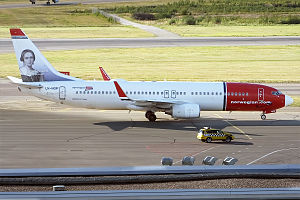
Camilla Collett
Portrættet af Camilla Collett pryder halen på et fly fra Norwegian
Jacobine Camilla Collett var en dansksproget norsk forfatter og kvindesagsforkæmper.